Aberdeen F.C.

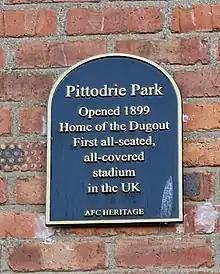
Commemorative plaque on the wall of Pittodrie Stadium on Pittodrie Street.

Over the subsequent three years, Aberdeen went through four managers. Atlanta United 2 manager and former Aberdeen player Stephen Glass replaced McInnes but was dismissed in February 2022; subsequent hire Jim Goodwin was sacked following a surprise defeat to West of Scotland Football League side Darvel in the Scottish Cup and a 6–0 defeat by Hibernian in the same week; and Barry Robson, who become caretaker manager in January 2023 and permanent manager that May, left in January 2024. Neil Warnock briefly served as interim manager. In April 2024, the club announced that Jimmy Thelin would take the role beginning in June 2024. On 24 May 2025, Aberdeen won their first Scottish Cup in 35 years after beating Celtic on penalties.